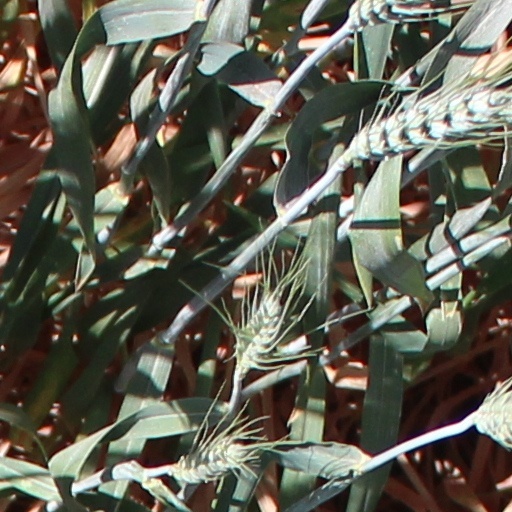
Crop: wheat